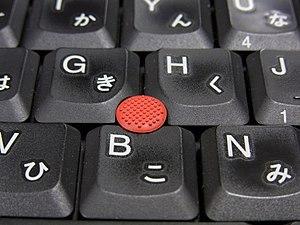
Le trackpoint, anglicisme parfois traduit en ergot, pivot, bouton de pointage, souris tactile, touche directionnelle ou combiné boule-souris, est un type de dispositif de pointage que de nombreux fabricants ont intégré au milieu du clavier de leurs ordinateurs portables, et qui consiste en un joystick miniature, sensible à la pression et à l'inclinaison que l'utilisateur lui fait subir avec son doigt, pour piloter le pointeur à l'écran.